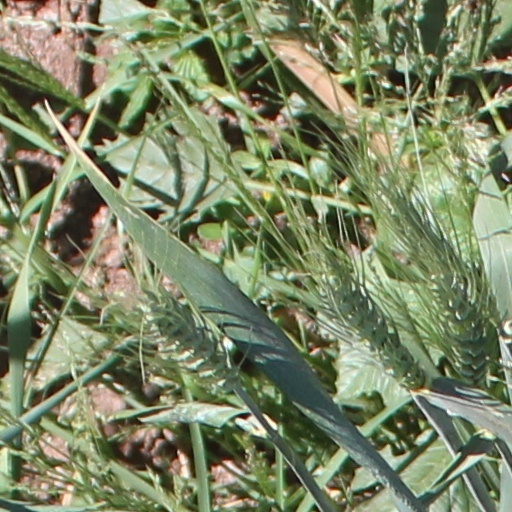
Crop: wheat